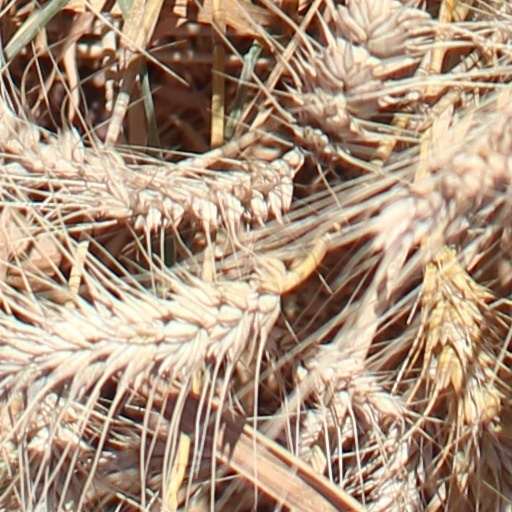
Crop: wheat